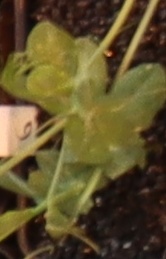
Label: Field Pea